Gubrimmaddera

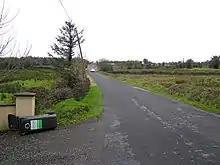
Road at Grubrimmaddera

Gubrimmaddera (Irish derived place name, "Gob Dhroim Mhadra", meaning 'The Headland of the Ridge of Dogs or Foxes') is a townland in the civil parish of Kinawley, barony of Tullyhaw, County Cavan, Ireland.